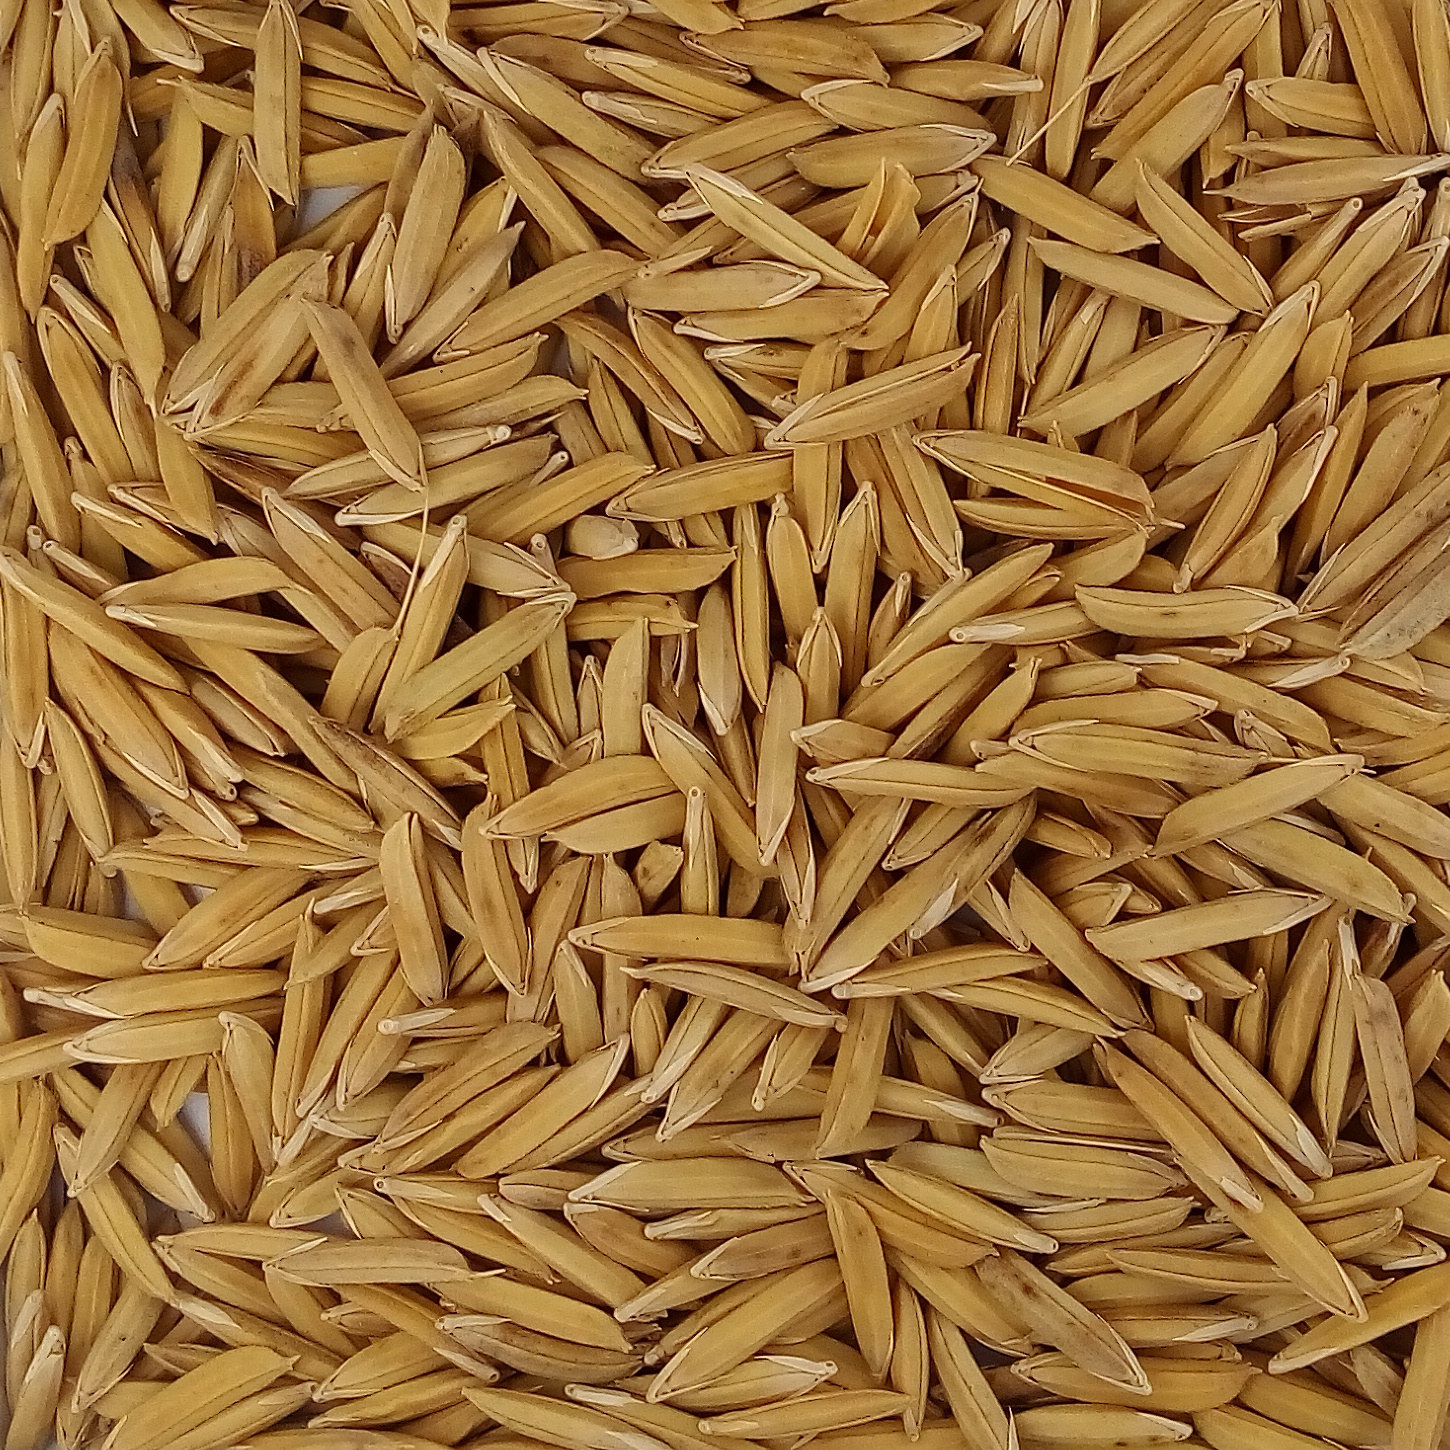
Rice seed variety: 1121